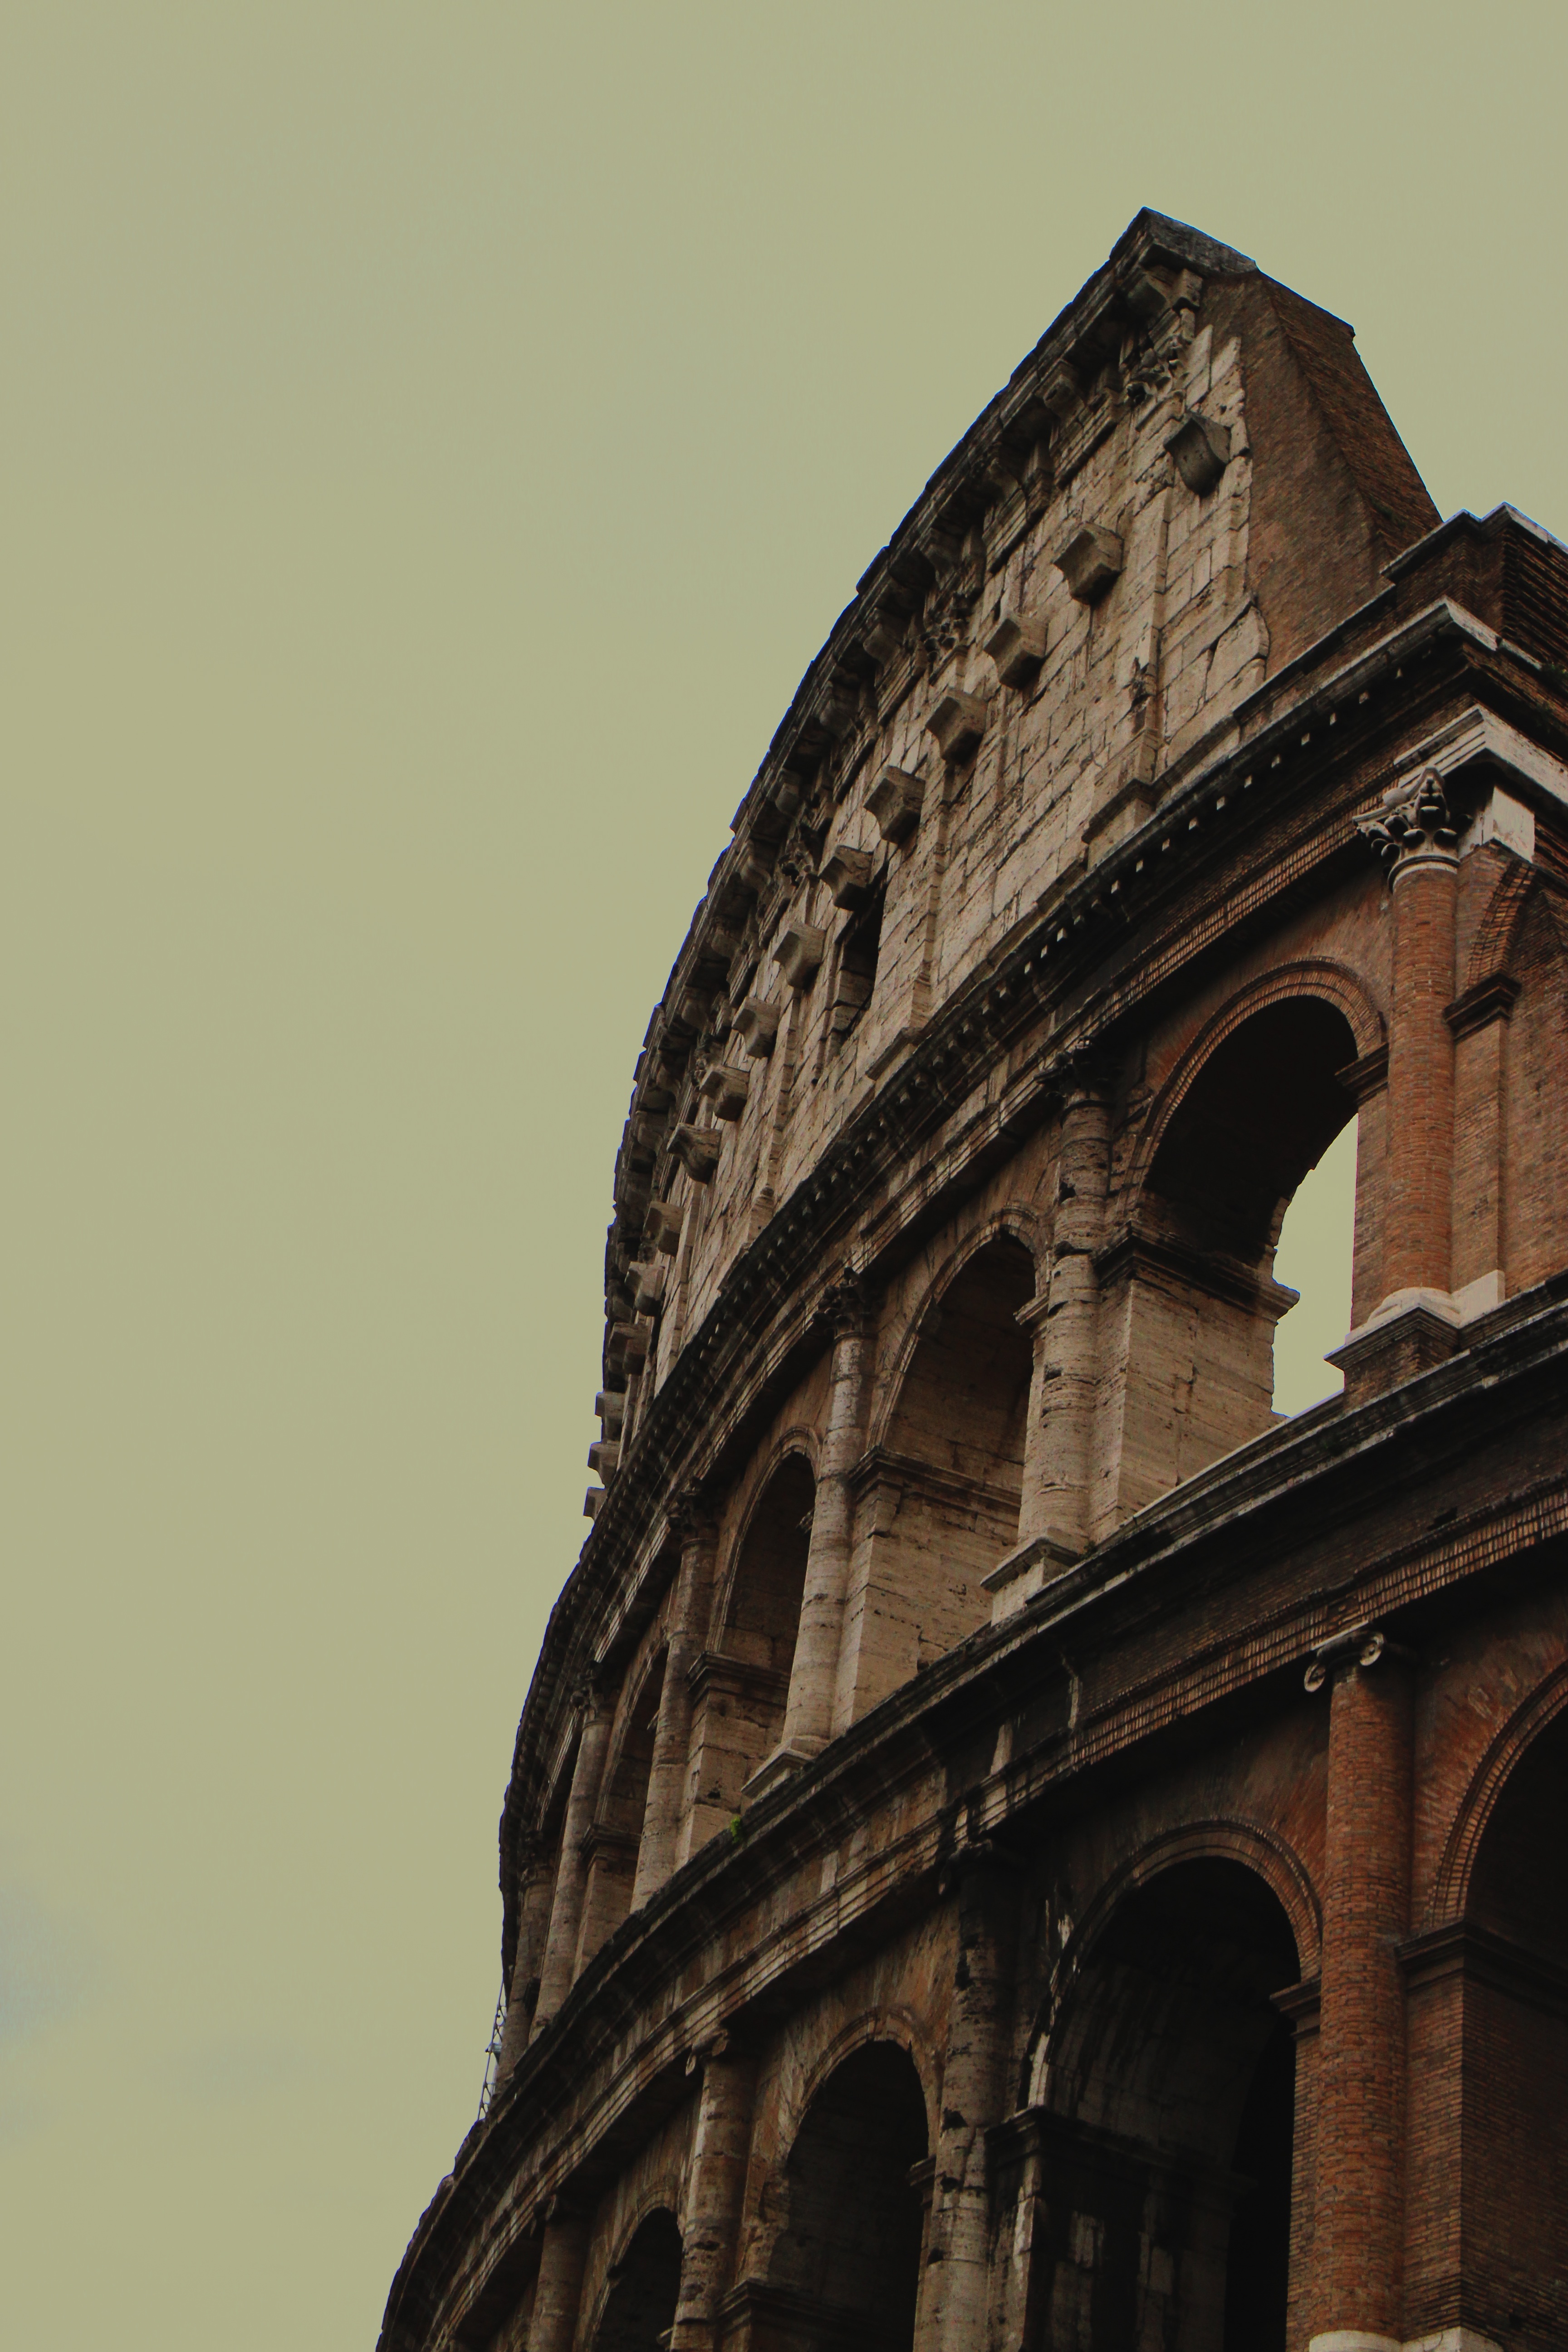
architecture, arch, landmark, temple, ancient history